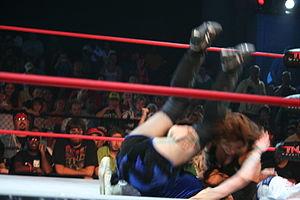
Ayako Valentina Hamada Villareal, plus simplement connue en tant que Ayako Hamada ou Hamada, est une catcheuse mexicaine d'origine japonaise.